Lord Robert Manners (Royal Navy officer)

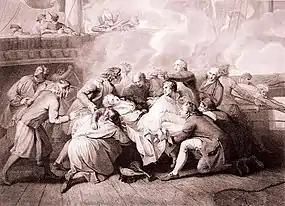

At the Battle of the Saintes (12 April 1782), "Resolution" was in the centre of the line and saw heavy action. During the battle, one of Manners' arms was broken, and he was wounded in both legs, one so severely as to require amputation. Being of a strong constitution, it was hoped he might survive, and he was sent back to England aboard the frigate "Andromache". However, tetanus set in, and he died on 23 April 1782 and was buried at sea. A painting of his death, titled "Lord Robert Manners Mortally Wounded, on board the Resolution in the memorable Engagement between Admiral Rodney & Count de Grasse, in the West Indies, the 12th of April 1782", was made for George Frederick Raymond's "History of England", and is currently held by the National Maritime Museum.